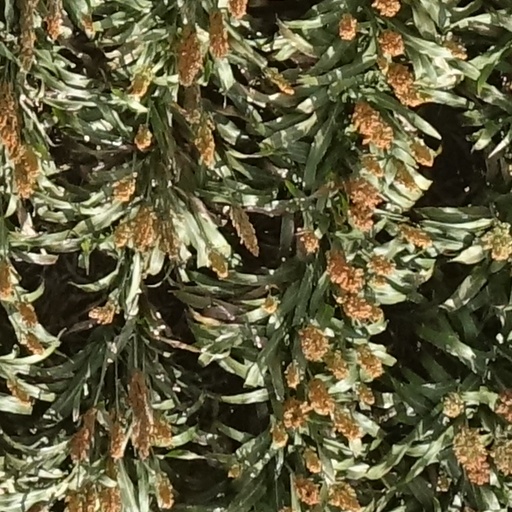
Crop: sorghum